Populus tremuloides

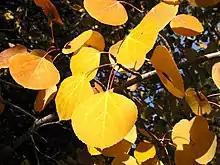
Typical yellow autumn foliage

Quaking aspen propagates itself primarily through root sprouts, and extensive clonal colonies are common. Each colony is its own clone, and all trees in the clone have identical characteristics and share a single root structure. A clone may turn color earlier or later in the fall than its neighboring aspen clones. Fall colors are usually bright tones of yellow; in some areas, red blushes may be occasionally seen. As all trees in a given clonal colony are considered part of the same organism, one clonal colony, named Pando, is considered the heaviest and oldest living organism on the planet. Pando spans across 43 hectares and weighs six million kilograms. Most scientists agree that the Pando seed set down sometime between 8,000 and 12,000 years ago when climate currents in the region shifted at the end of the last ice age. Aspens do produce seeds, but seldom grow from them. Pollination is inhibited by the fact that aspens are either male or female, and large stands are usually all clones of the same sex. Even if pollinated, the small seeds (three million per pound) are only viable a short time as they lack a stored food source or a protective coating.